China–Pakistan Economic Corridor

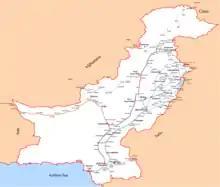
ML-2 of Pakistan Railways is marked in purple, while ML-3 is marked in orange. Other lines are shown in blue.

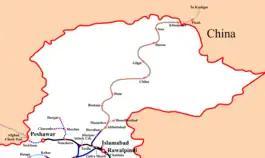
The proposed route of the Khunjerab Railway is indicated by the brown line.

The CPEC project plans to expand and upgrade the road network in the Pakistani provinces of Balochistan, Khyber Pakhtunkhwa, and western Punjab Province as part of the Western Alignment. This project will upgrade several hundred kilometers of road into two- and four-lane divided highways by mid-2018, with land acquisition allowing for future upgrades to a six-lane motorway. The CPEC project includes the reconstruction of 870 kilometers of road in Balochistan province alone, of which 620 kilometers had already been rebuilt by January 2016.